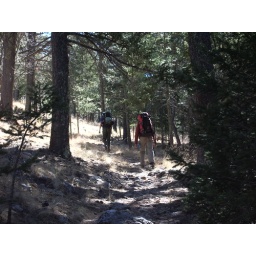
christina and i hiking in the bowl on top of the guadalupe mountains